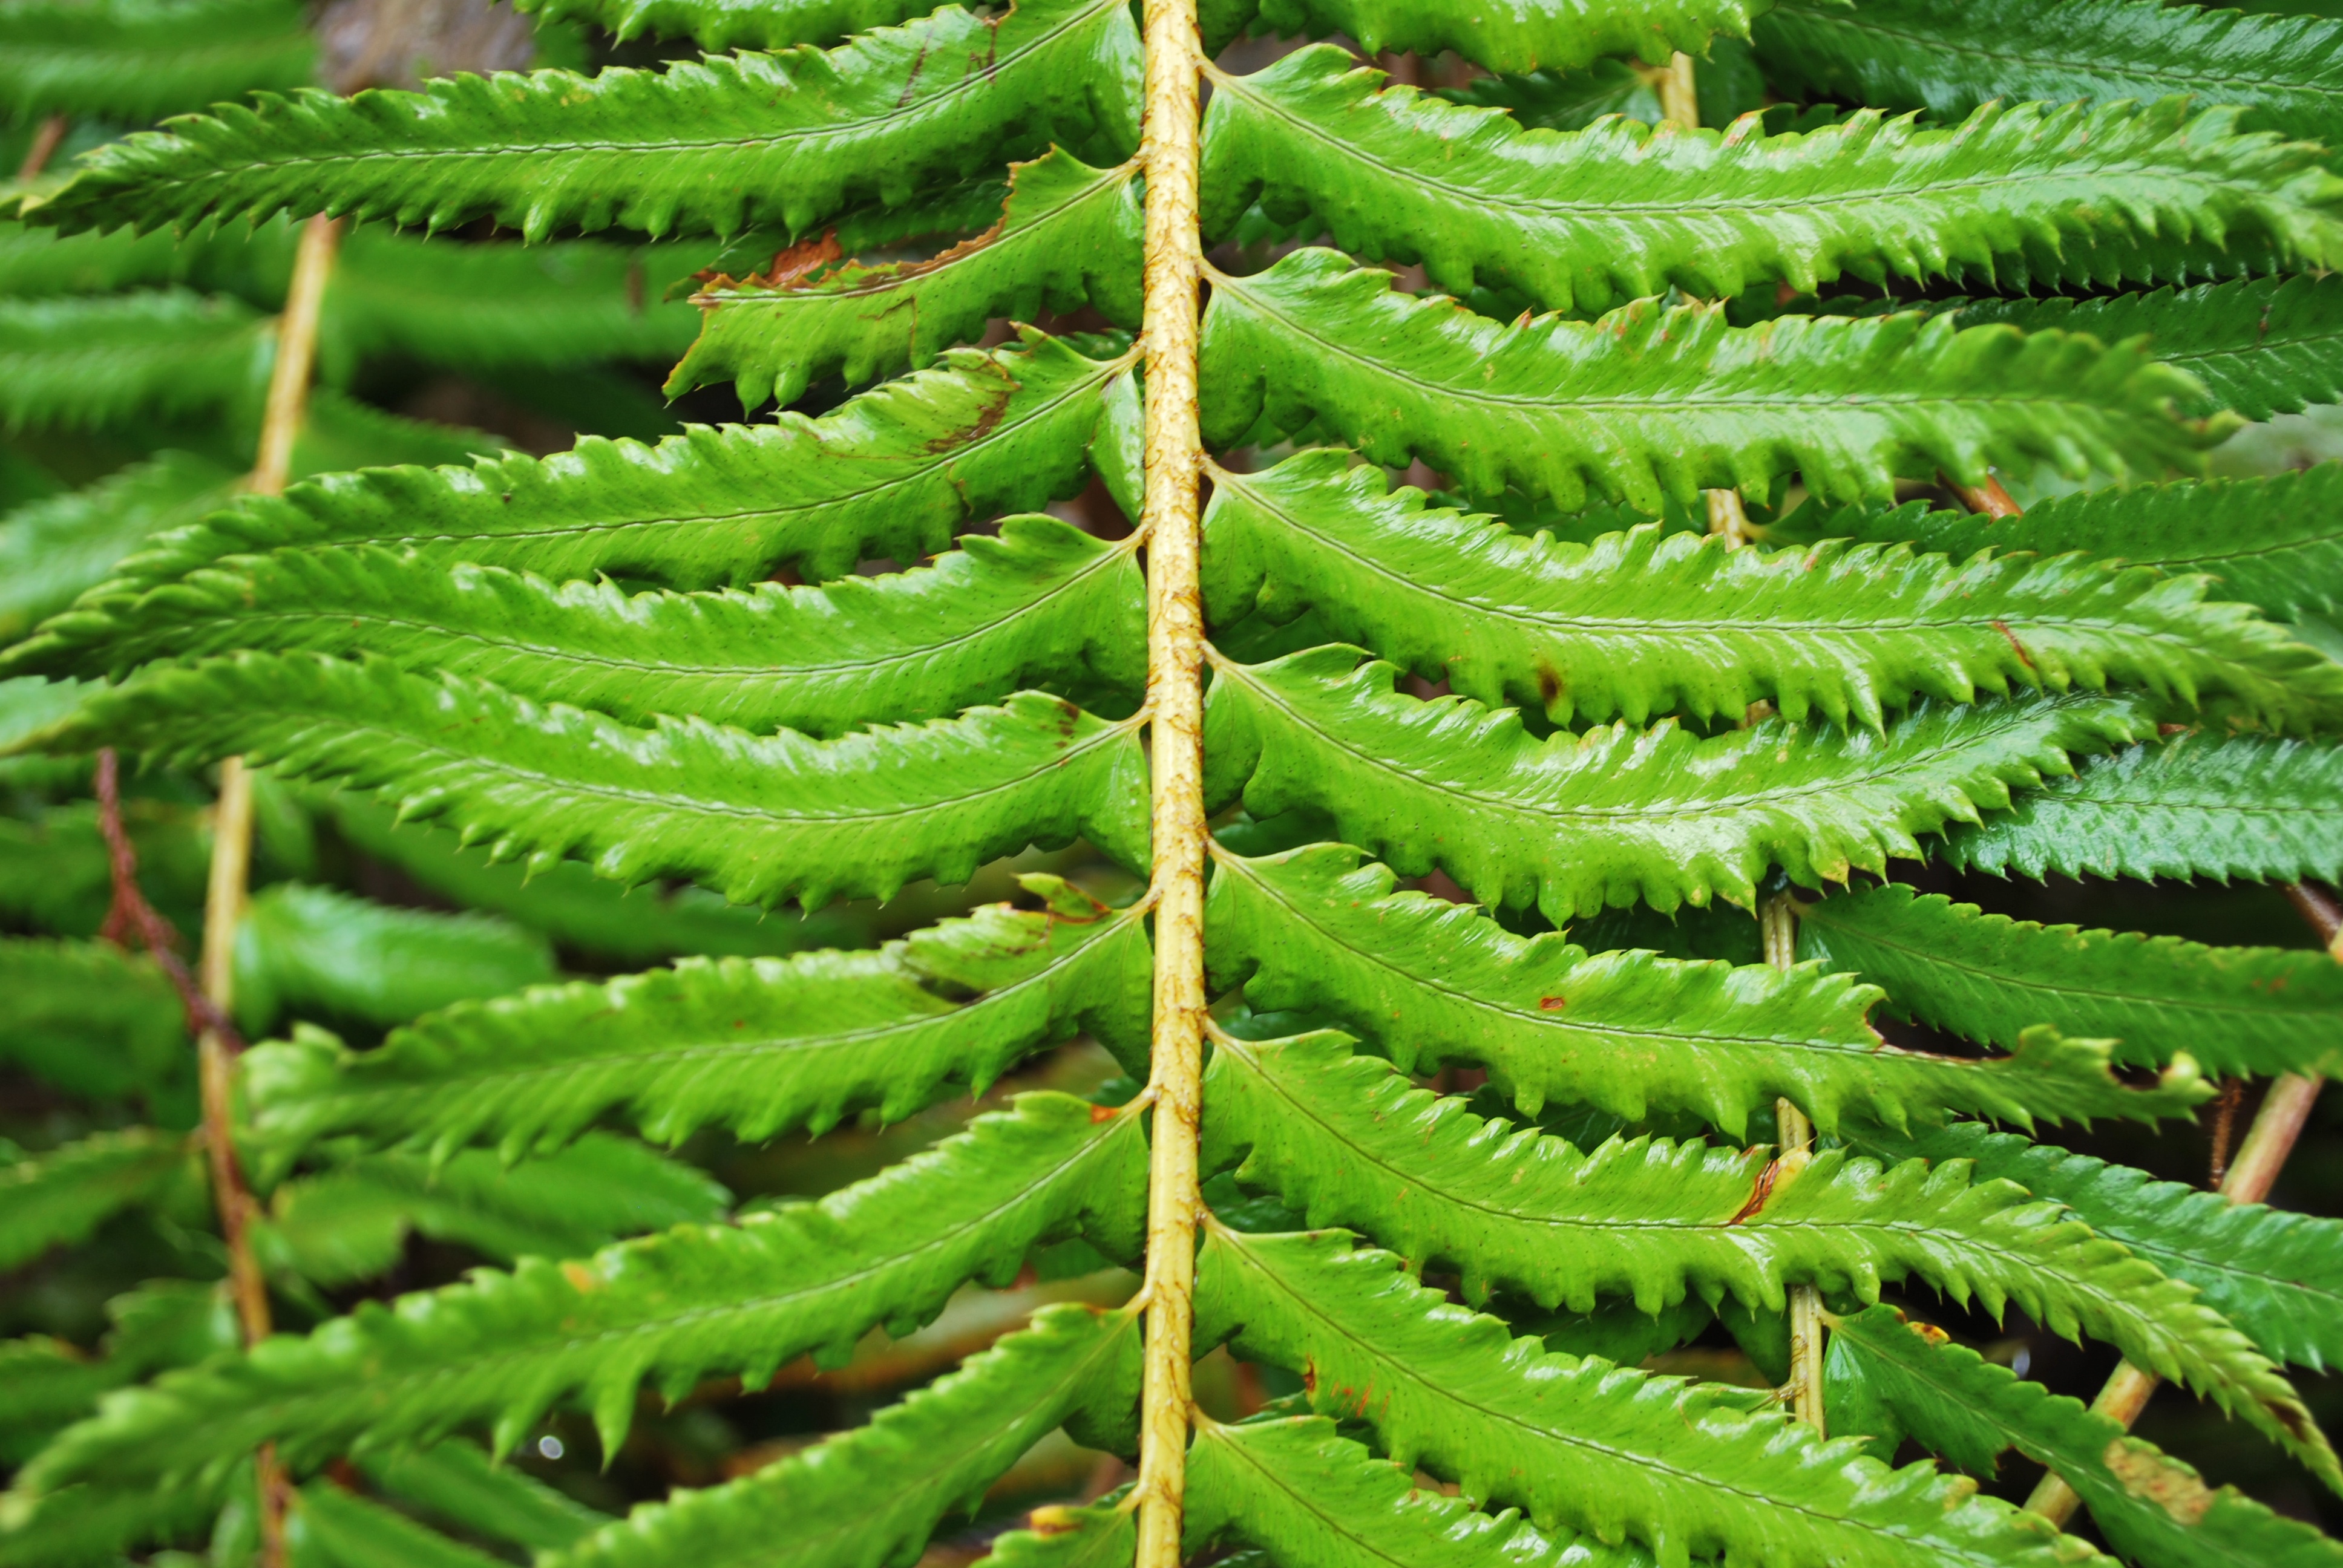
plant, leaf, flower, green, botany, fir, fern, vegetation, plant stem, land plant, ferns and horsetails, vascular plant, ostrich fern